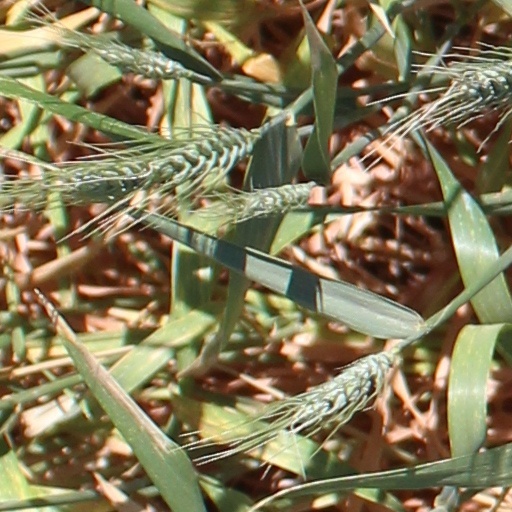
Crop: wheat